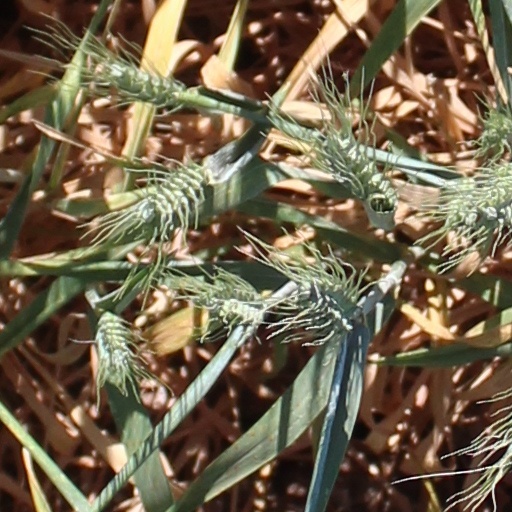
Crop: wheat